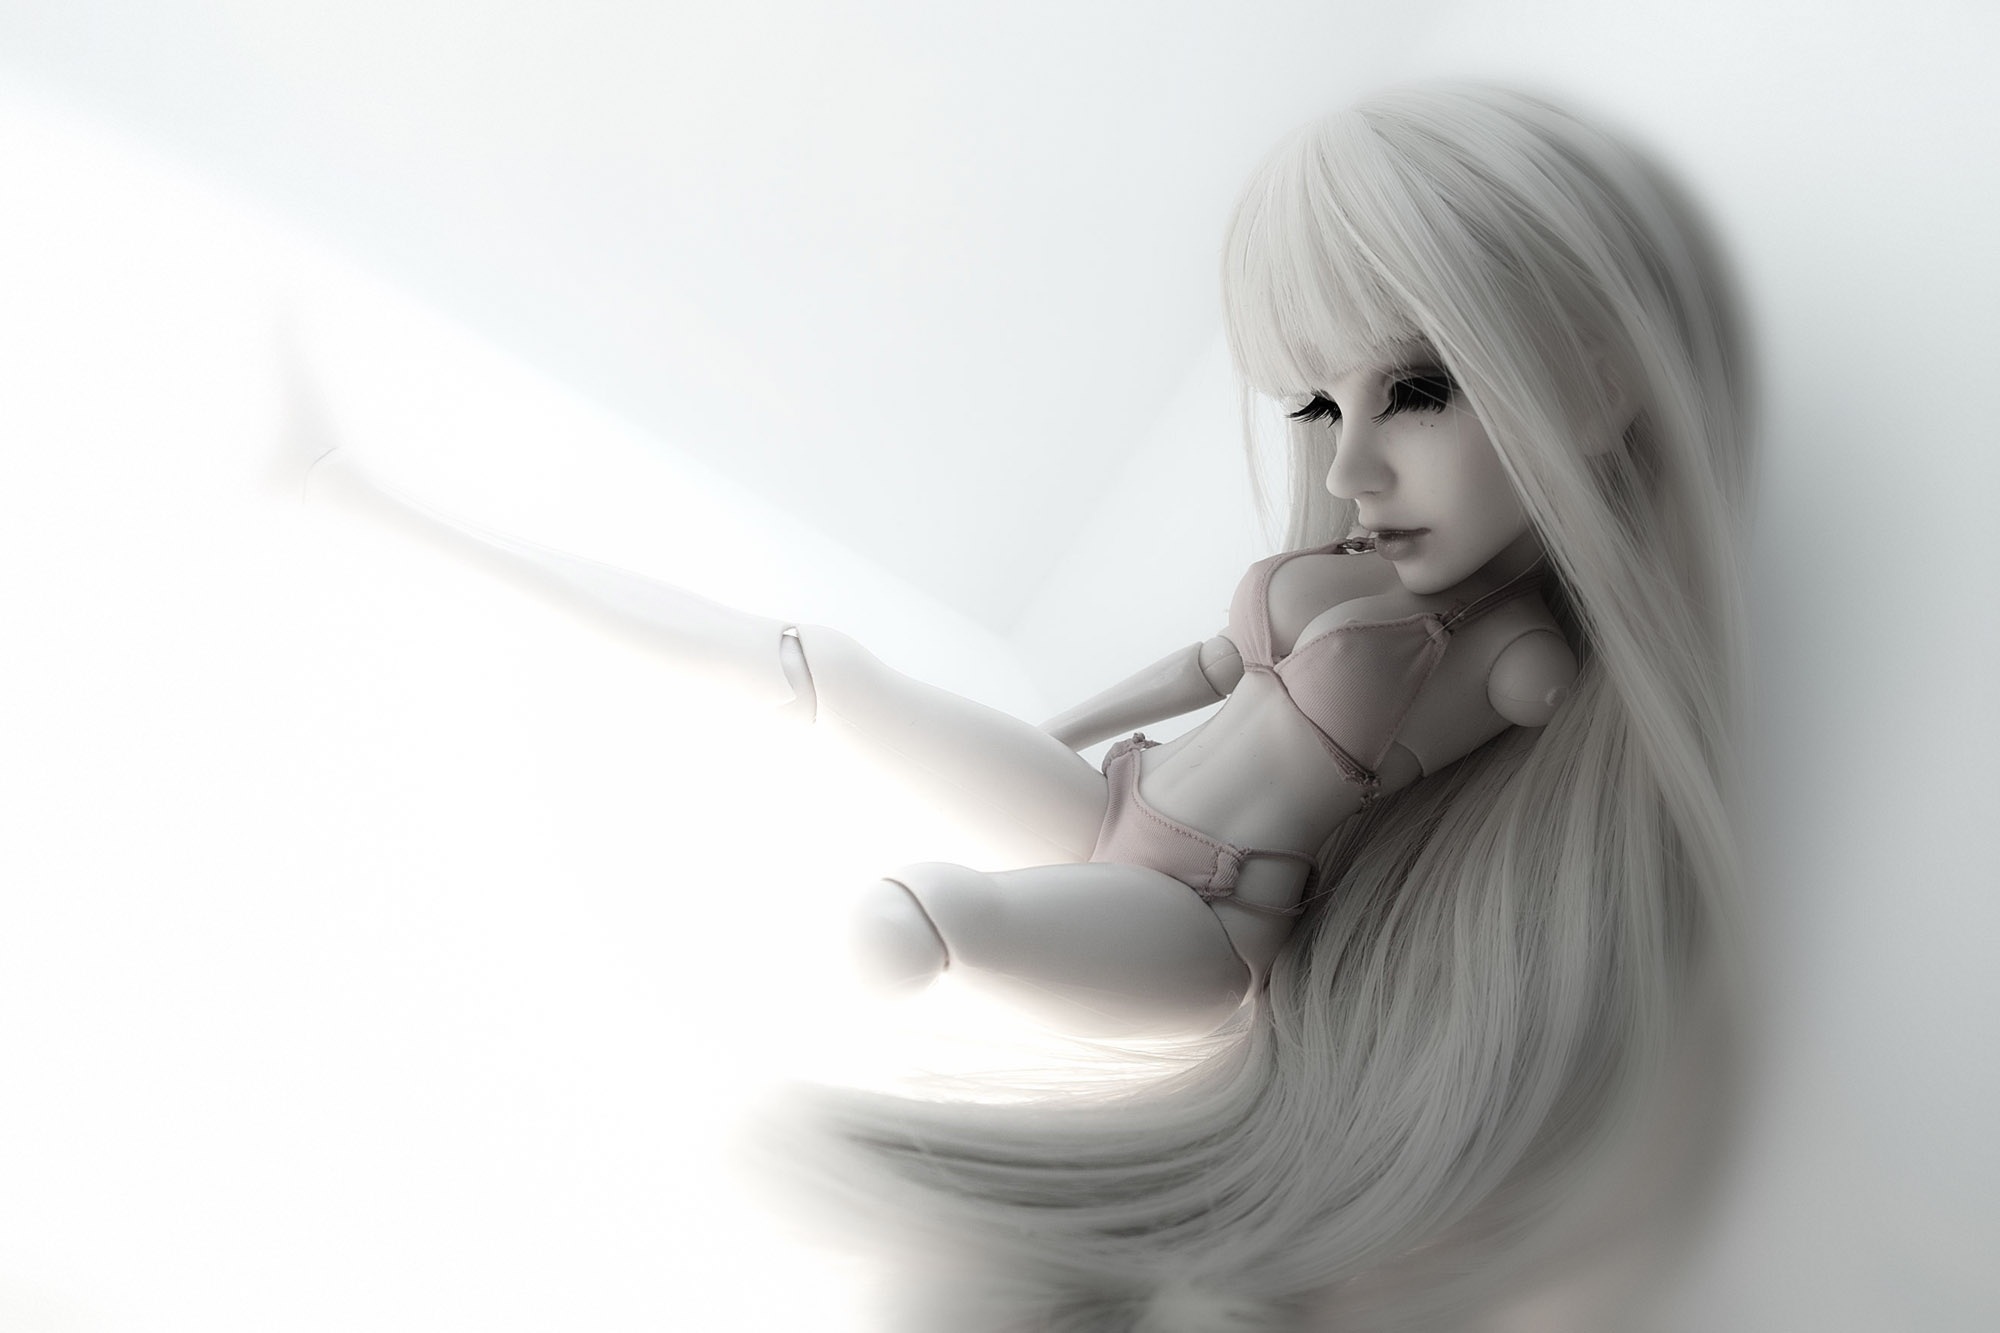
woman, hair, white, alone, female, broken, fashion, clothing, lonely, hairstyle, face, doll, nose, sketch, drawing, eye, head, skin, sexy, blond, organ, underwear, forget, slinky, erotic, fashionable, sense, fishnet stockings